Fitzhugh Green Sr.

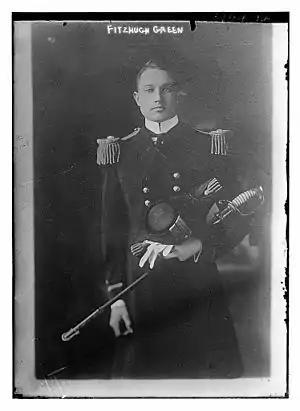
Green circa 1913

Fitzhugh Green Sr. (August 16, 1888 – December 2, 1947) was an arctic explorer on the Crocker Land Expedition and a writer.